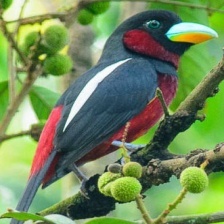
Species: BANDED BROADBILL
Scientific name: EURYLAIMUS JAVANICUS